Zeebo

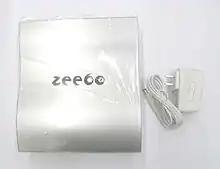
A Zeebo console wrapped in plastic and its power connector

The Zeebo is a discontinued home entertainment and education system from Zeebo Inc. It enabled users to play video games, and also connect to the Internet using its 3G modem, communicate online and run educational applications. The Zeebo was targeted at developing markets such as Brazil and Mexico.